Tale of a Lake

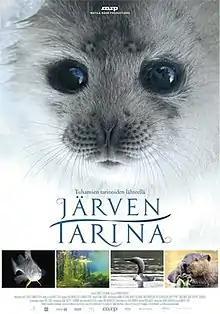
Film poster

Tale of a Lake is a 2016 Finnish nature documentary film directed by and Kim Saarniluoto. It is about lakes in Finland, their wildlife, and their place in Finnish folklore. The film features narration by Samuli Edelmann and Johanna Kurkela.